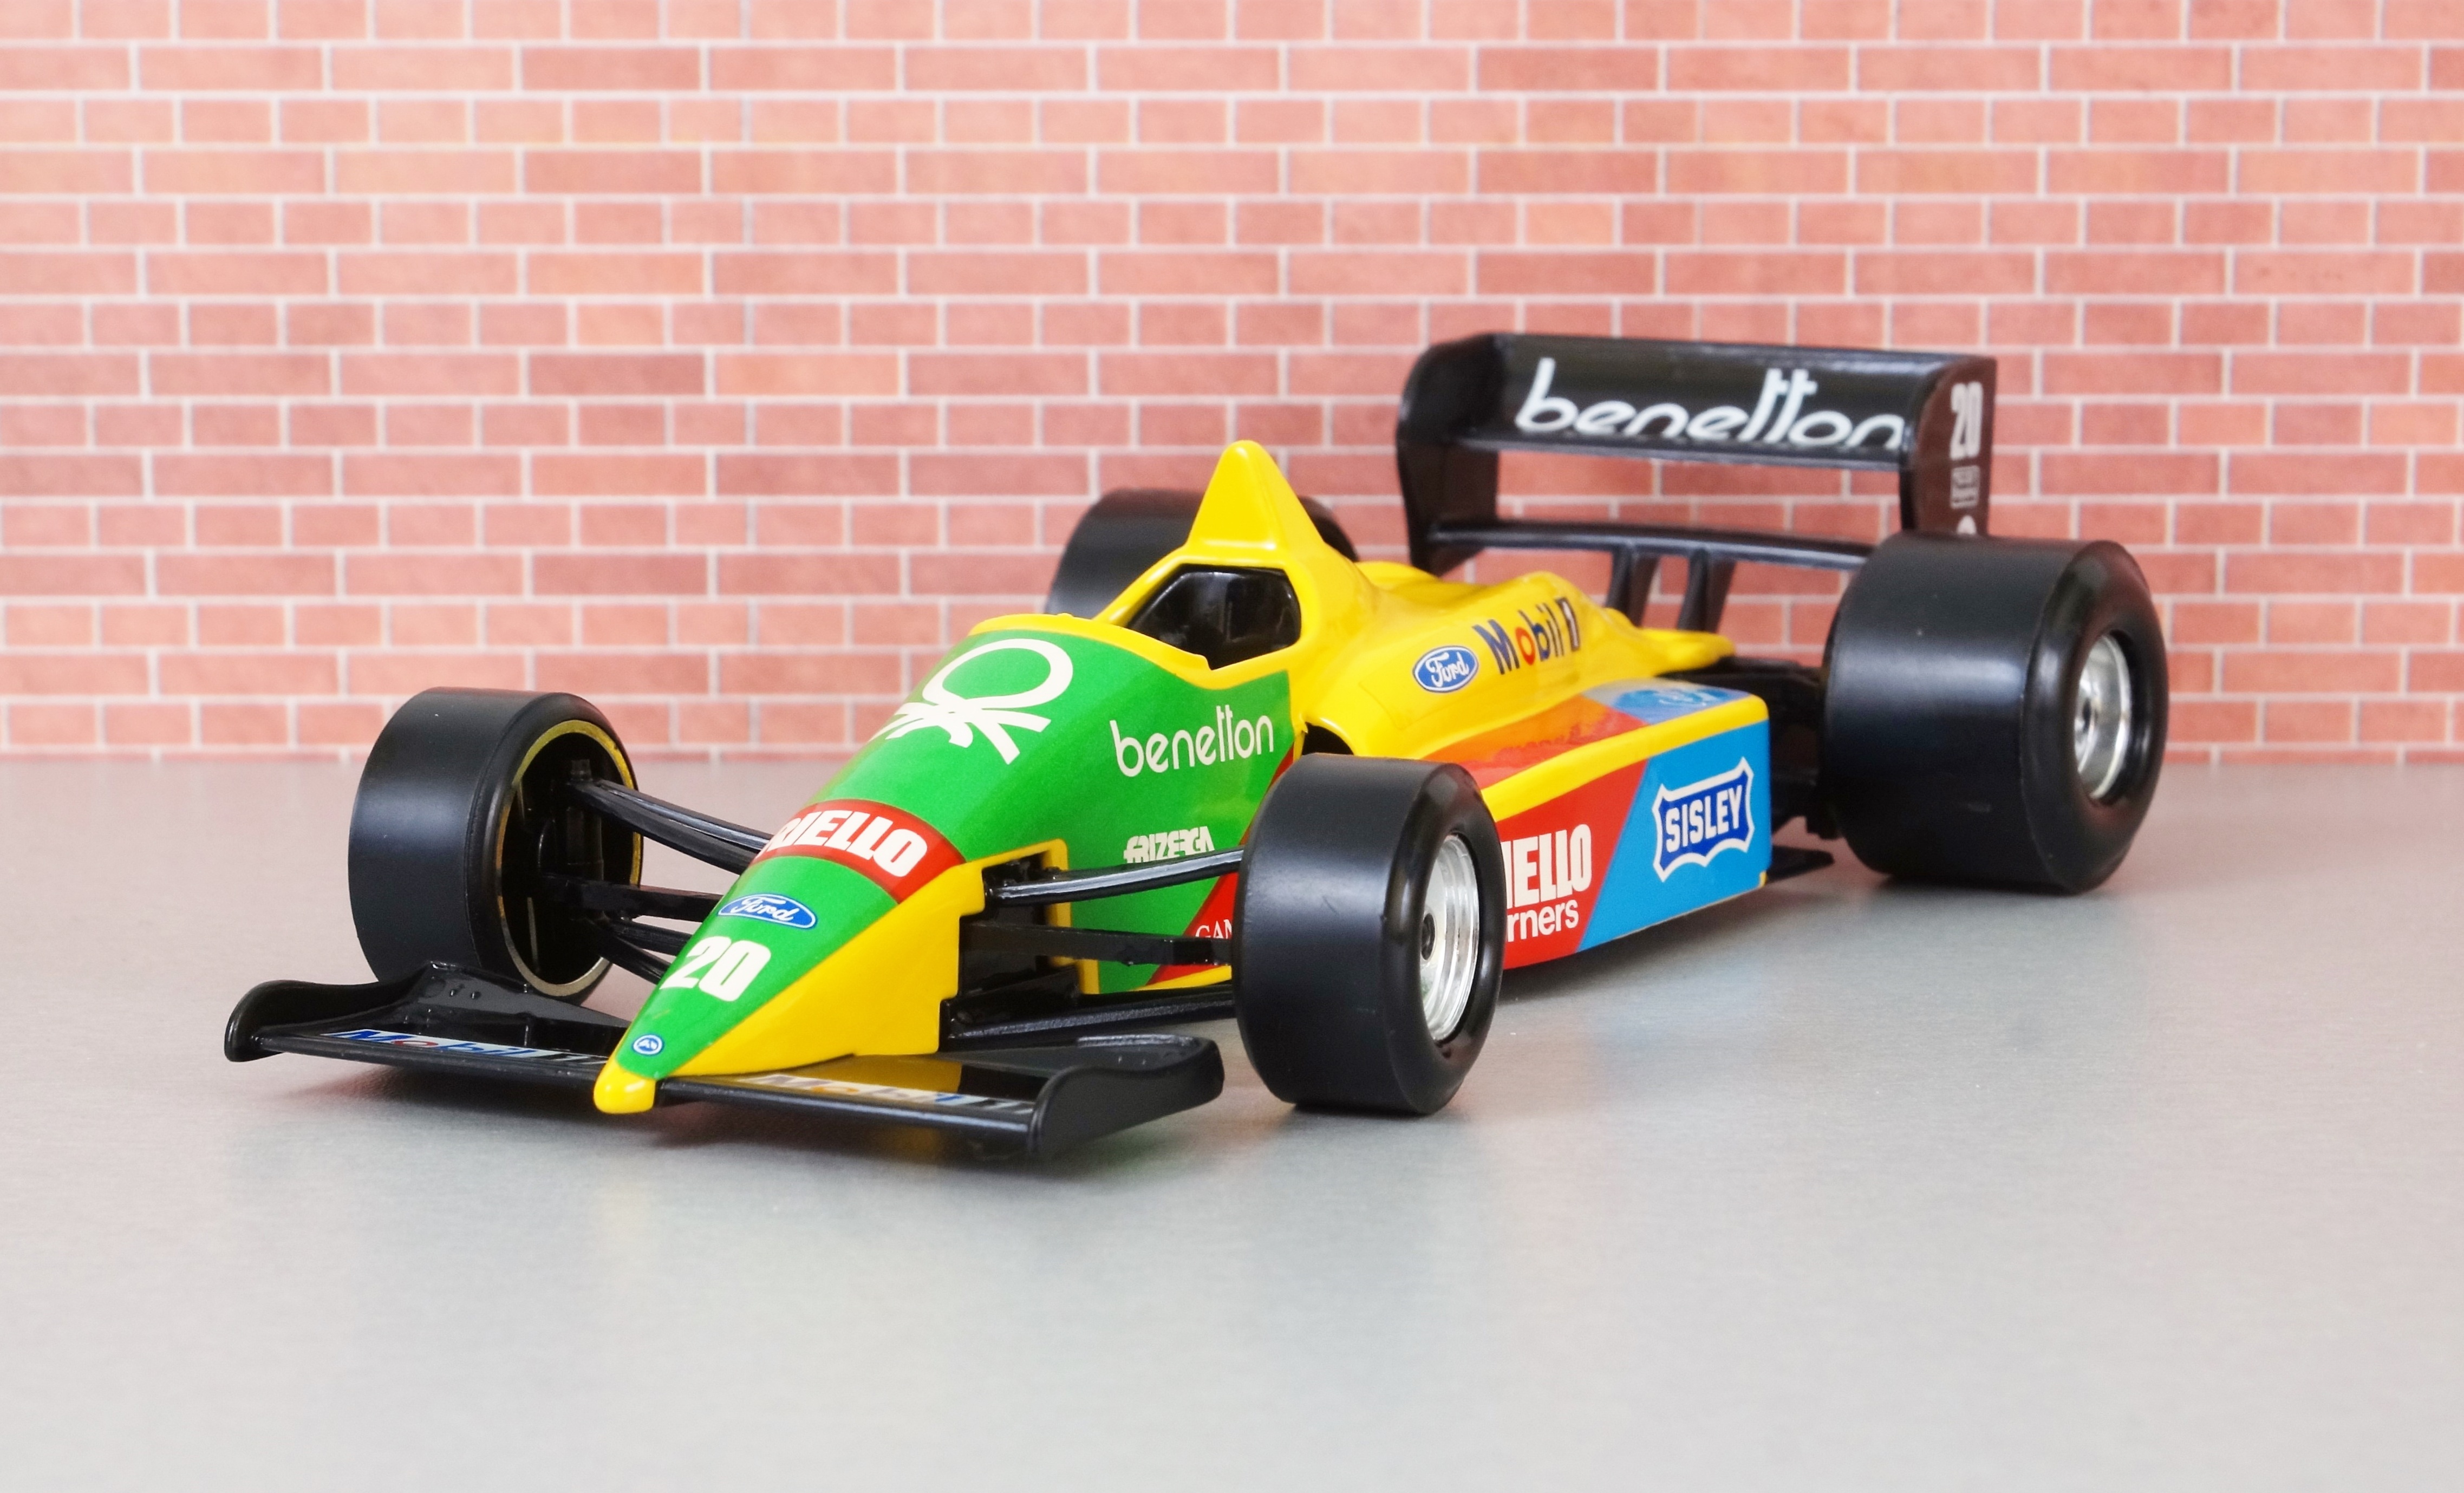
car, model, vehicle, italy, auto, speed, automotive, sports car, race car, sports, racing, toys, race track, fast, pkw, motorsport, vehicles, toy car, racing car, model car, formula 1, formula one, touring car, auto racing, automobile make, automotive design, formula racing, indycar series, open wheel car, sports prototype, formula one car, benetton, michael schumacher